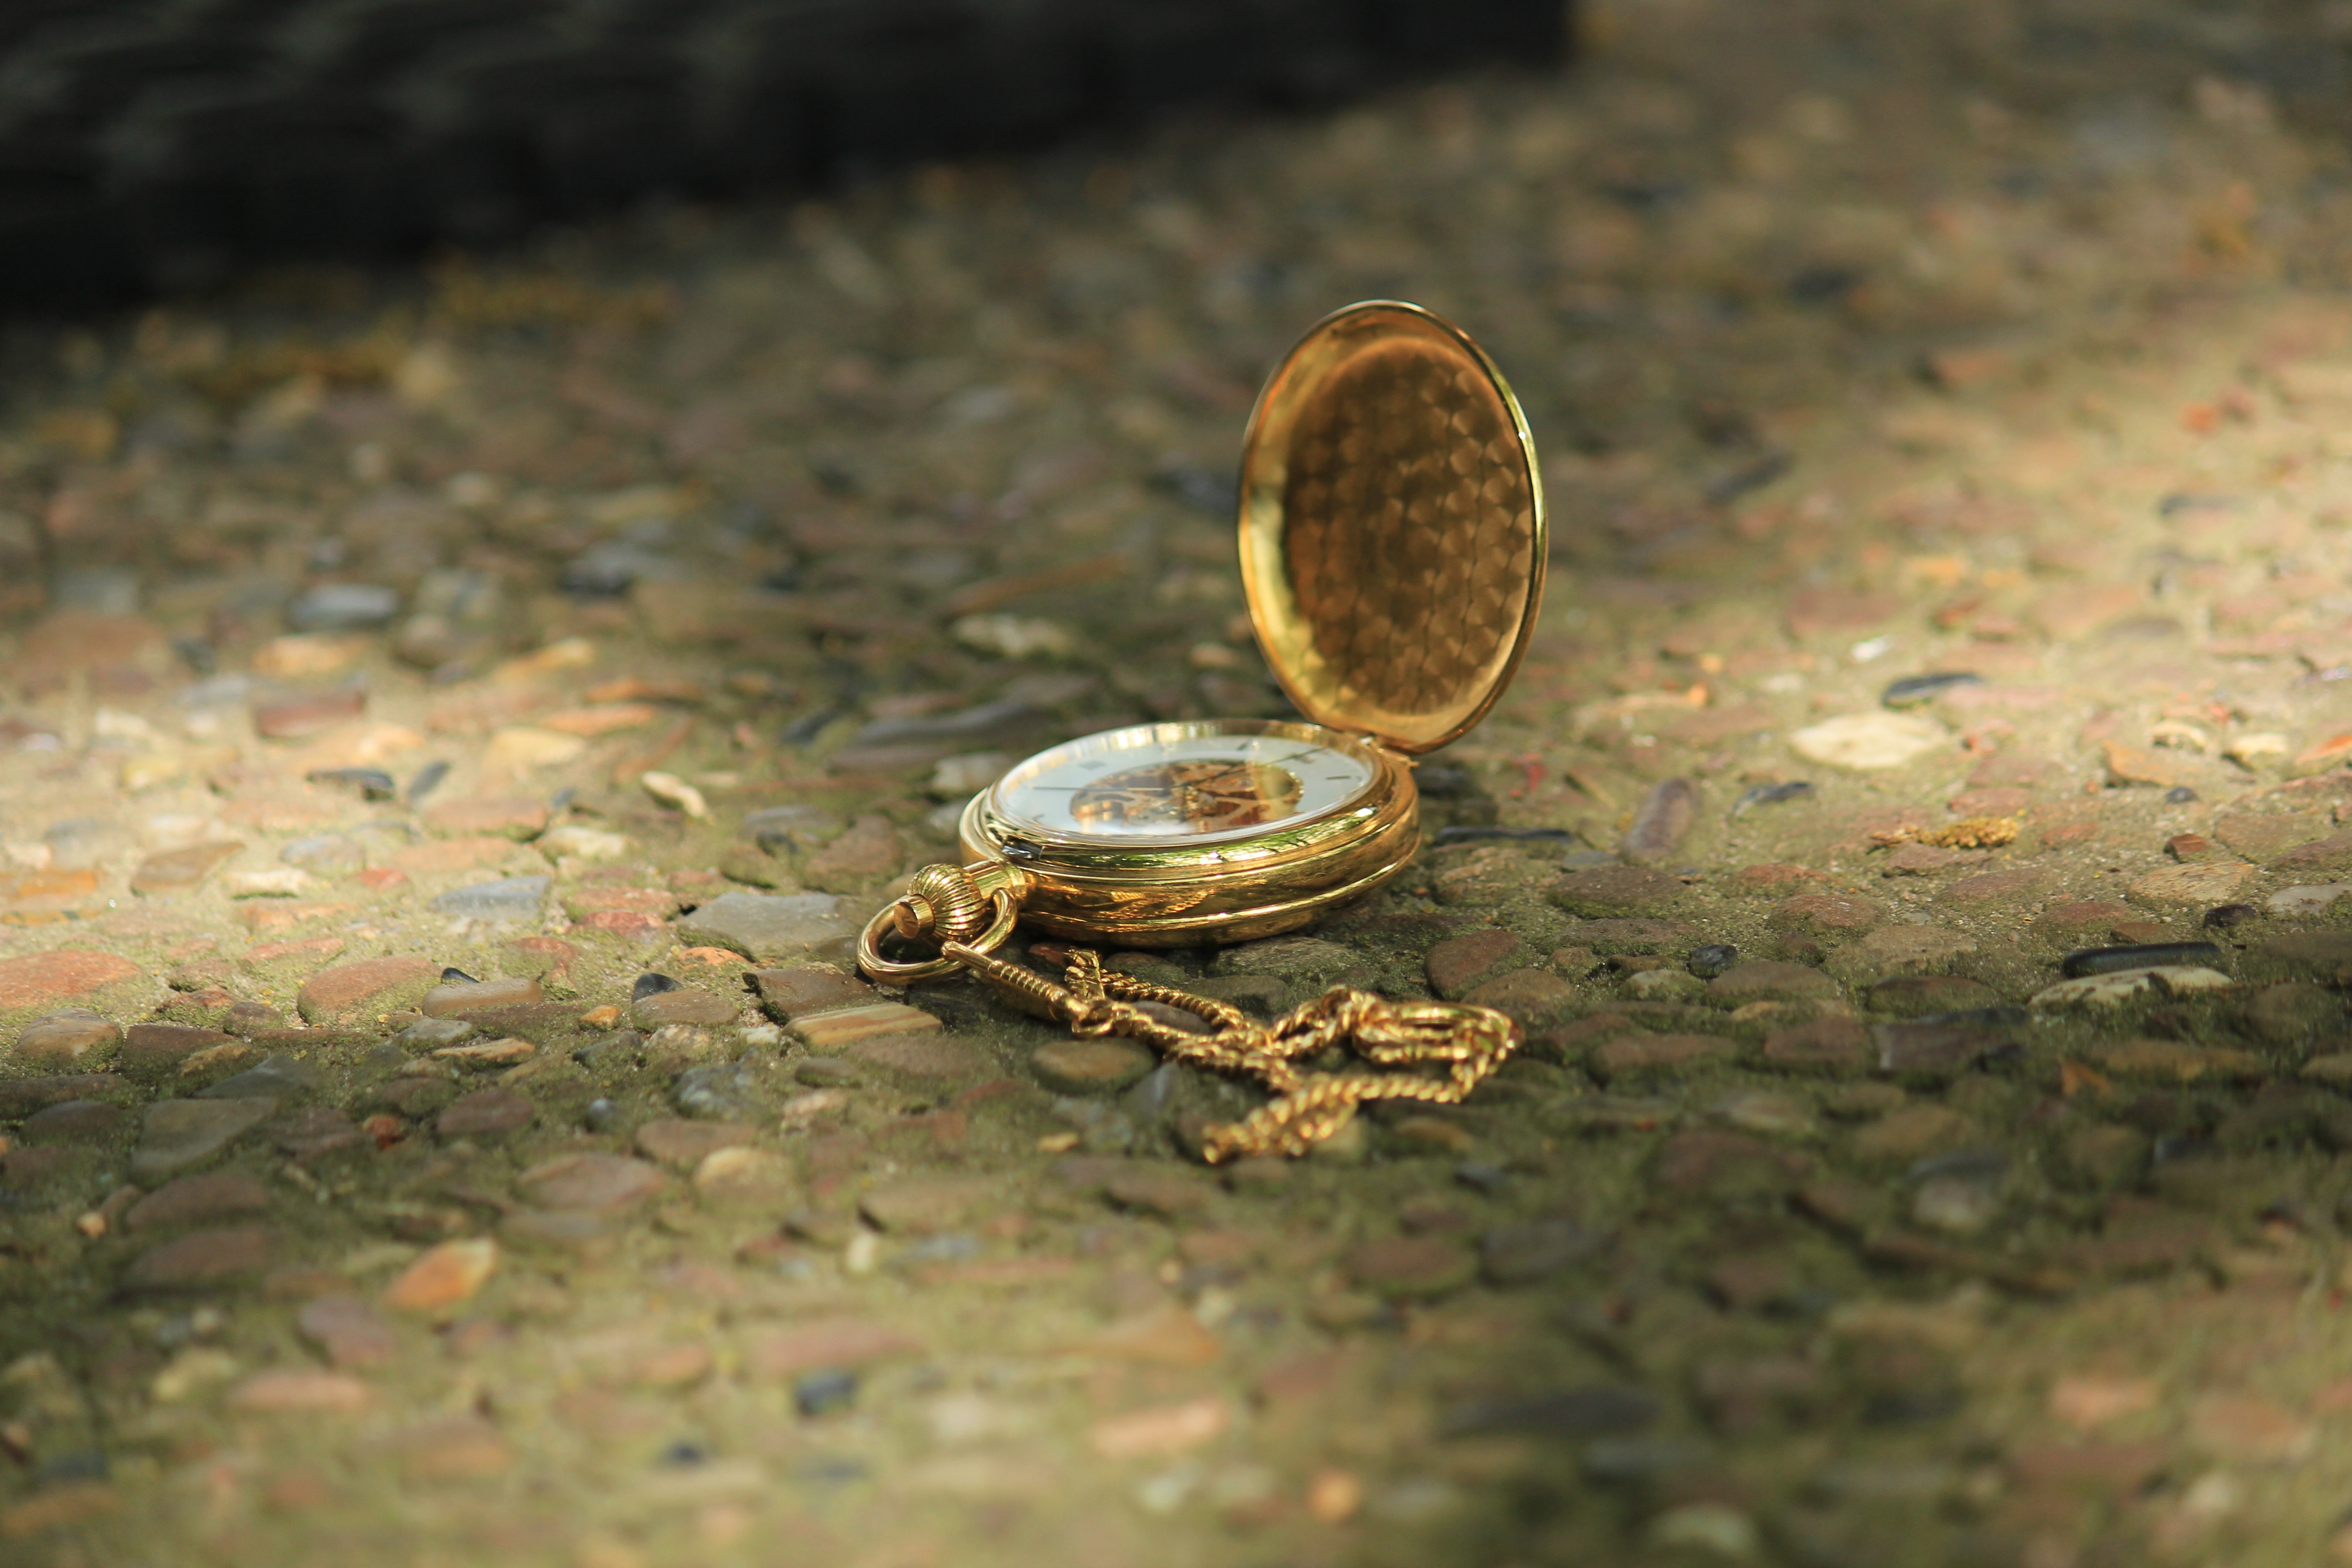
nature, light, antique, leaf, chain, clock, time, old, wildlife, golden, shadow, amphibian, movement, fauna, pocket watch, dial, clock face, close up, lying, hours, time of, macro photography, about, pay, pops up